Aminoaldehydes and aminoketones

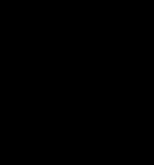
Structure of nickel-aquo nitrate complex of the ligand derived from condensation of three equivalents of 2-aminobenzaldehyde.

Aminoacetone is a prominent member of this class of compounds. It is unstable under normal laboratory conditions, but the hydrochloride [CHC(O)CHNH]Cl is readily isolable.